Hedgehog in the Cage

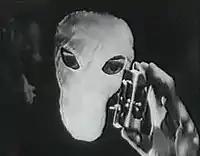
The masked "Supreme Vont" alias "Široko" (Scirocco), holding the Hedgehog in the Cage. A screenshot from the TV series "Záhada hlavolamu" about Rychlé šípy club (1969).

It was not until 1940 that it achieved its remarkable level of popularity, when Jaroslav Foglar published "Záhada hlavolamu" ("Mystery of the Conundrum"), the first part of his sequence of stories about the Rychlé šípy ("Rapid Arrows") boys' club. Rychlé šípy comics series began to appear in the magazine "Mladý hlasatel" (Young Herald) in December 1938, and gradually became the most popular series in the history of the Czech comics. However, their adventures involving the Hedgehog in the Cage are written in the standard novel form.